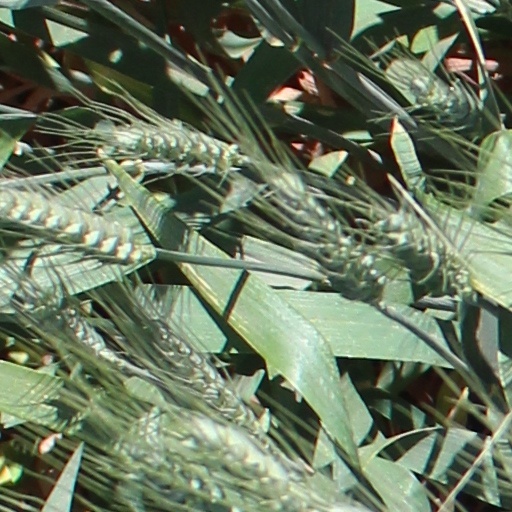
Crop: wheat